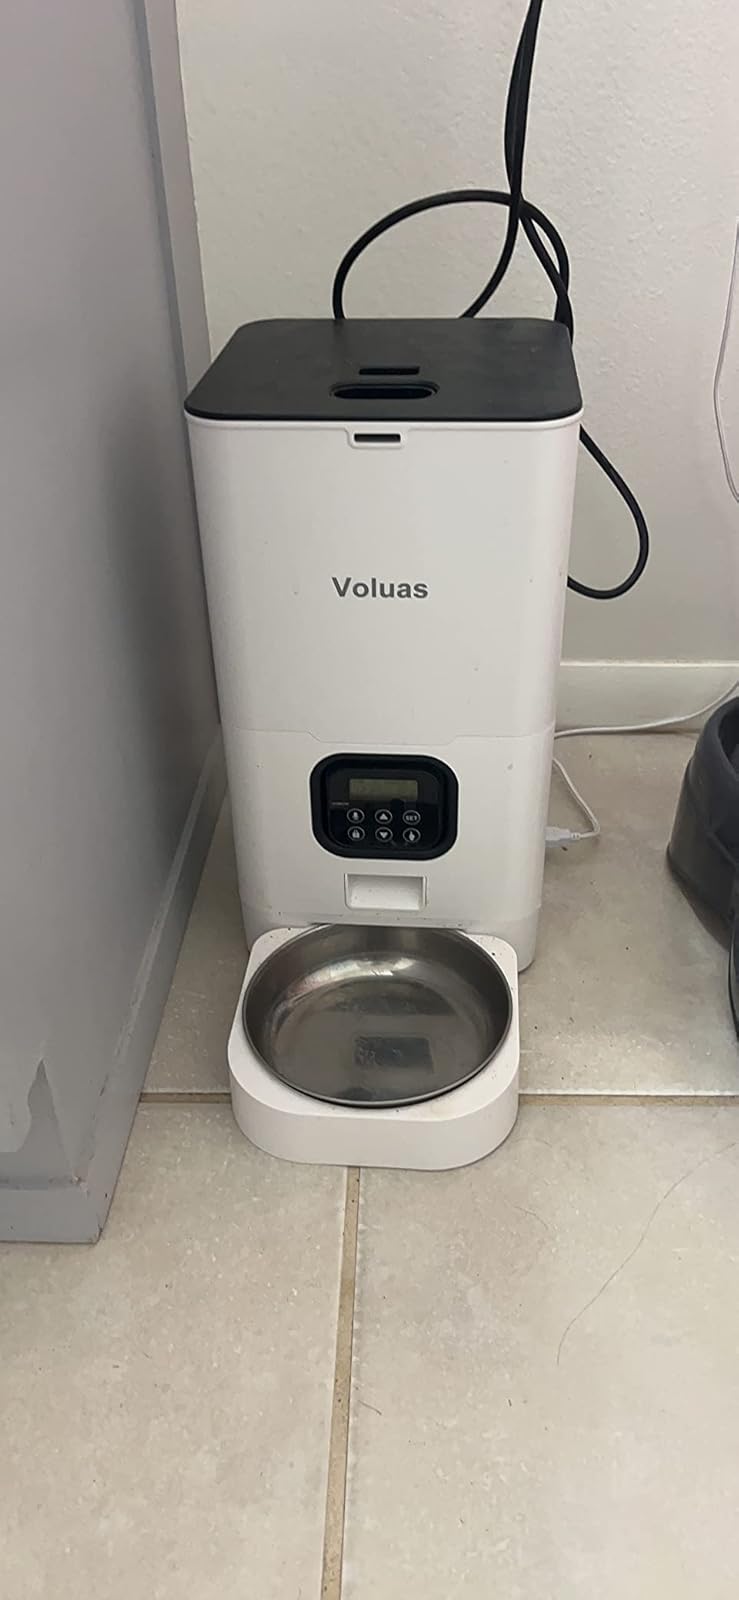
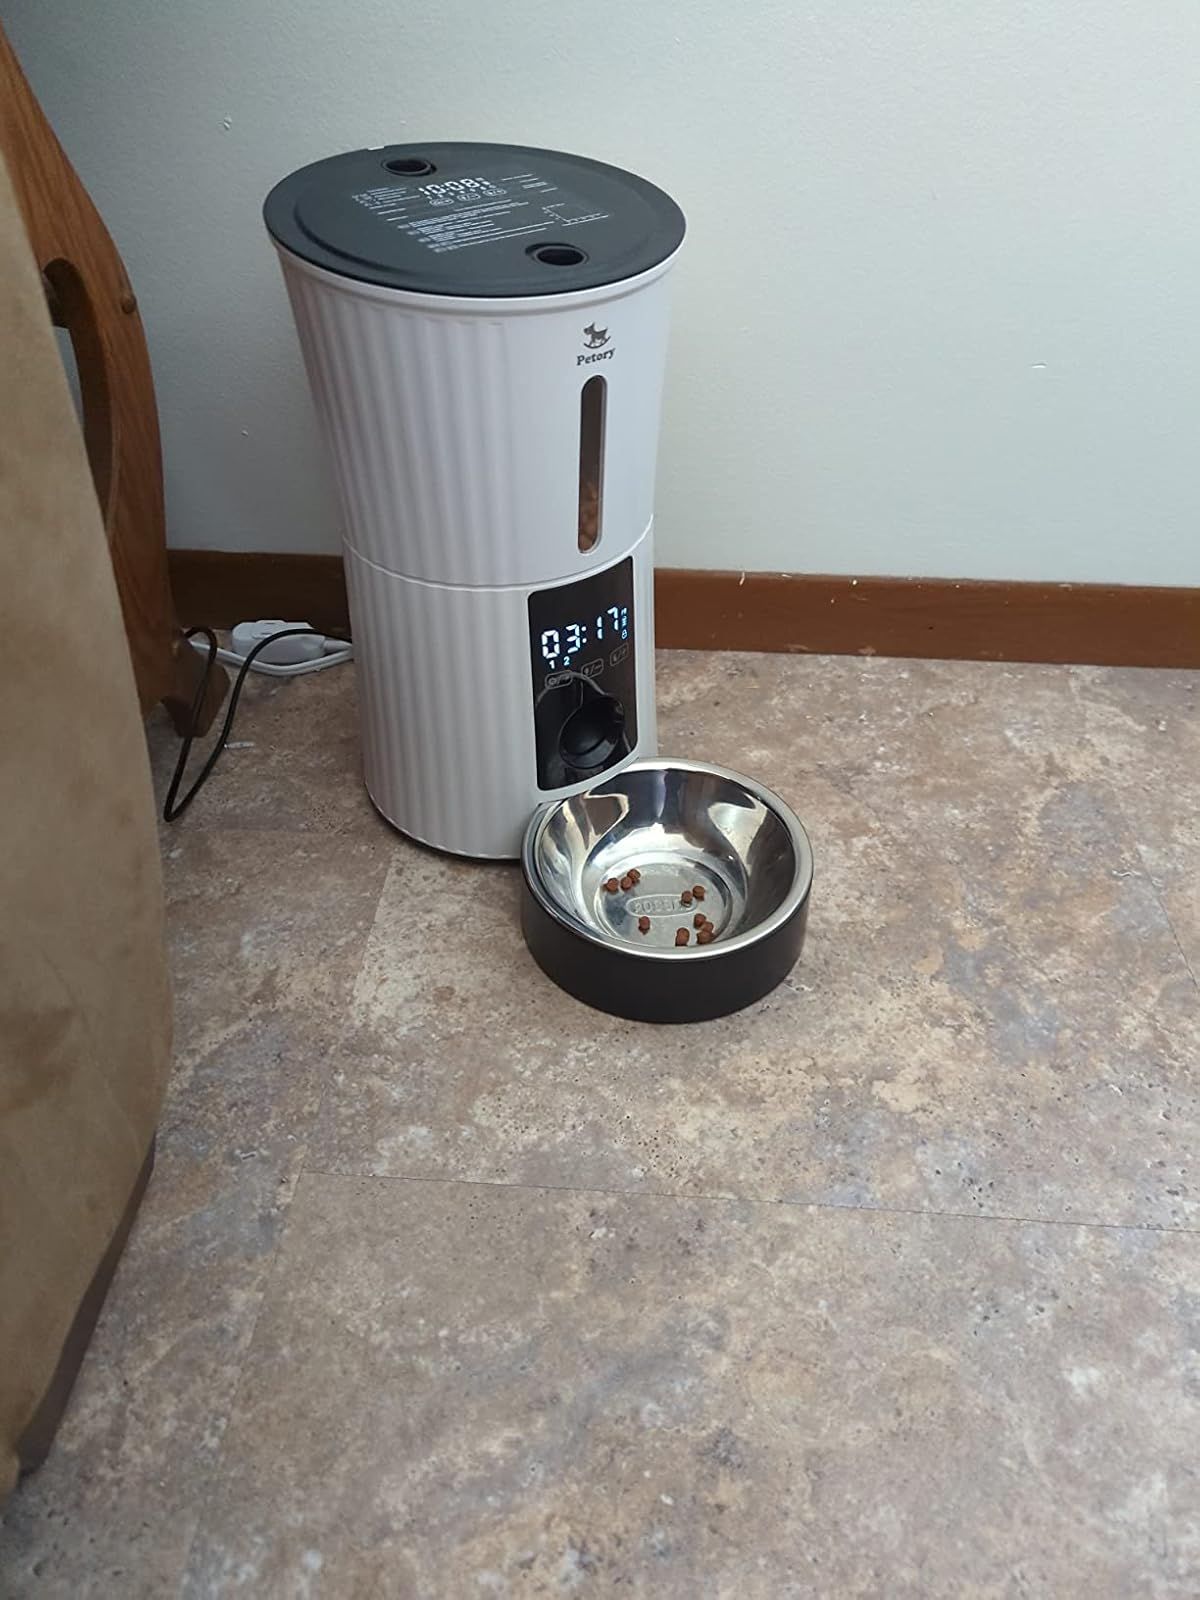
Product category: items_feeder
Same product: no